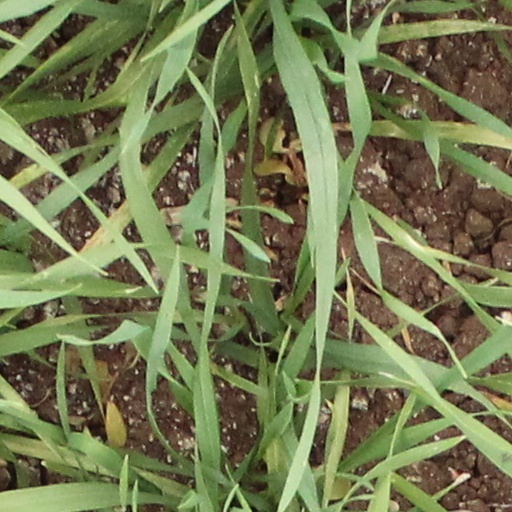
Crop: wheat